Robert Waln

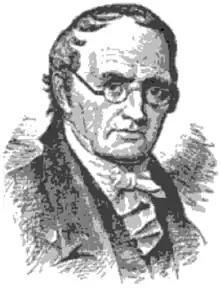

Robert Waln (February 22, 1765January 24, 1836) was a United States representative from Pennsylvania. Born in Philadelphia in the Province of Pennsylvania, he received a limited schooling, engaged in mercantile pursuits and in East India and China trade, was a member of the Pennsylvania Legislature for several years, and was a member of the city council of Philadelphia, serving as president of the select council.